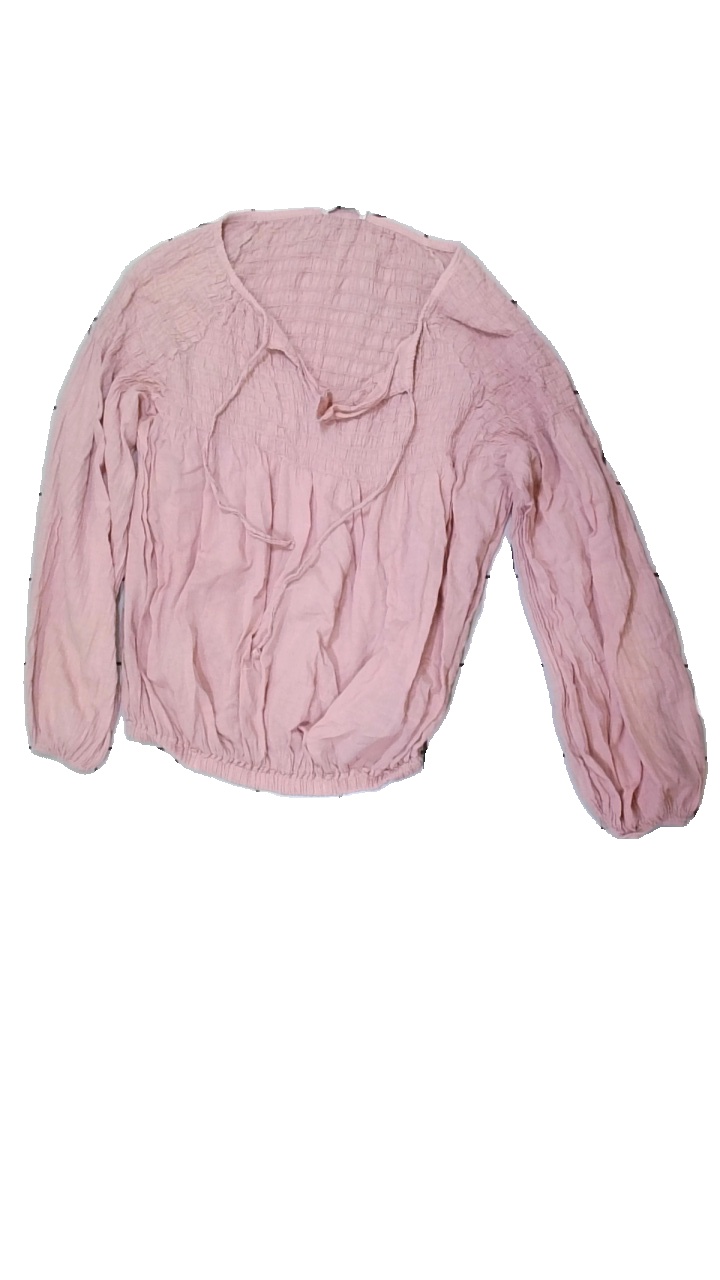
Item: Blouse (Ladies)
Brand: Sugar
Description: Pink blouse
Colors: Pink
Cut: Regular
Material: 100% Cotton
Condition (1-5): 2
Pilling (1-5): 4
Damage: hole
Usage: Export
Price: <50